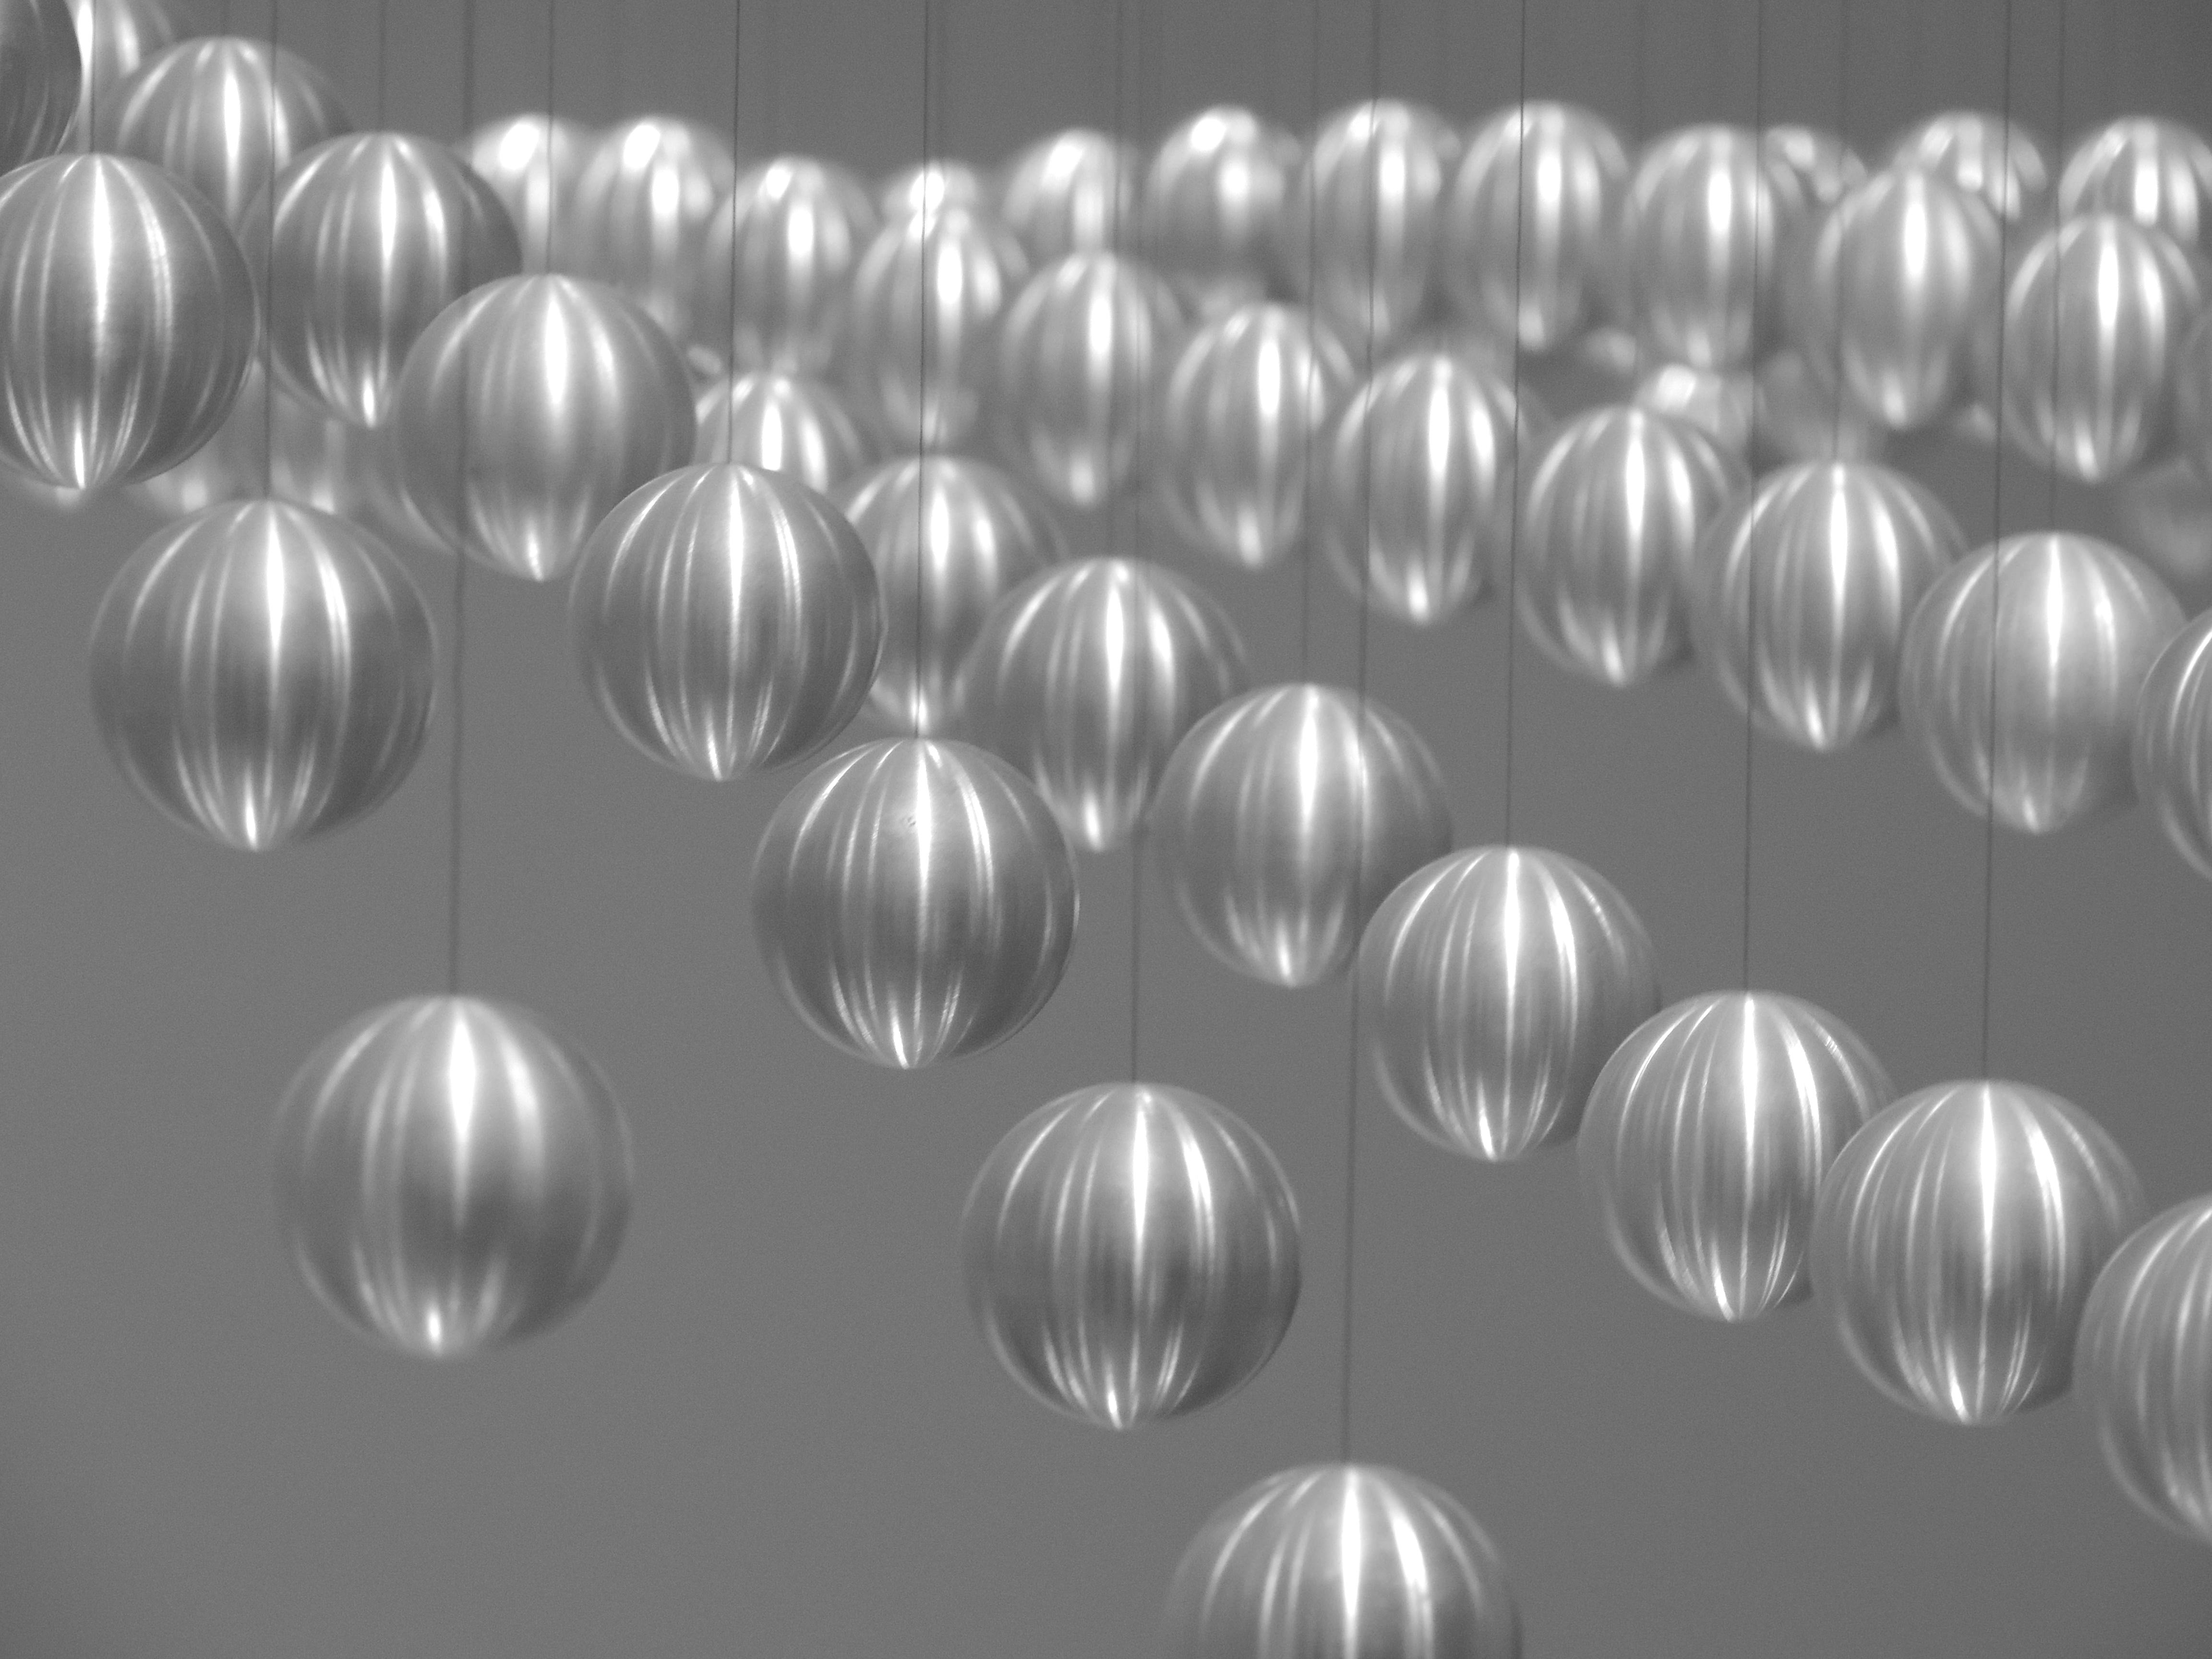
black and white, white, metal, black, monochrome, material, circle, jewellery, sphere, balls, pearl, network, threads, gemstone, depend, fashion accessory